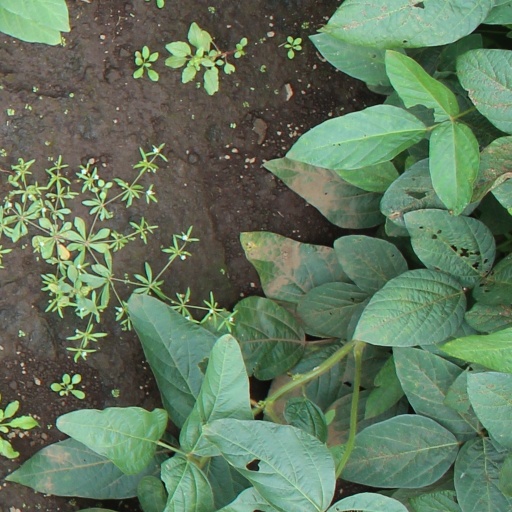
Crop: soybean